India–United States relations

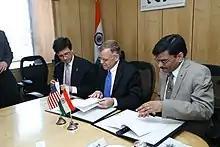
U.S. Food and Drug Administration and Indian Export Inspection Council officials review a memorandum of understanding on food safety in 2015

During the George W. Bush administration, relations between India and the United States blossomed, primarily over common concerns regarding growing Islamic extremism, energy security, and climate change. George W. Bush commented, "India is a great example of democracy. It is very devout, has diverse religious heads, but everyone is comfortable about their religion. The world needs India". Journalist Fareed Zakaria, in his book "The Post-American World", described Bush as "being the most pro-Indian president in American history." According to Rejaul Karim Laskar, a scholar of Indian foreign policy and ideologue of the Indian National Congress, the UPA (Indian governing coalition) rule has seen a "transformation in bilateral ties with the US", as a result of which the relations now covers "a wide range of issues, including high technology, space, education, agriculture, trade, clean energy, counter- terrorism, etc".